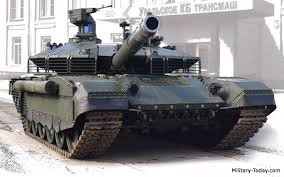
Label: T-90